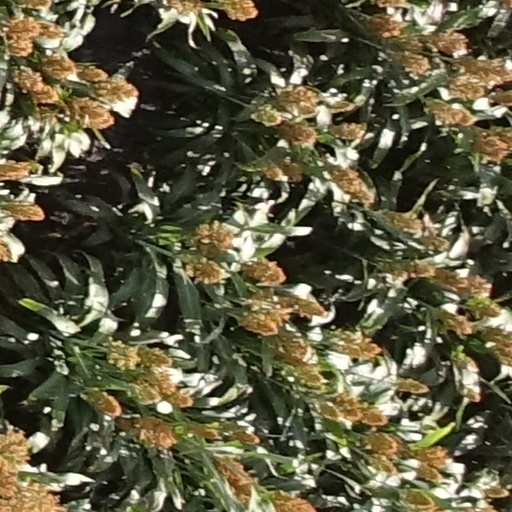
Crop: sorghum